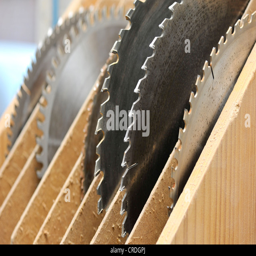
blades for a circular saw